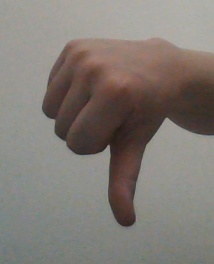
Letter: waw